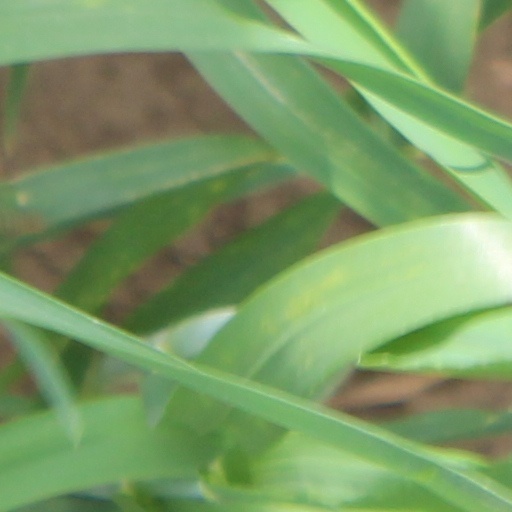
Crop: wheat